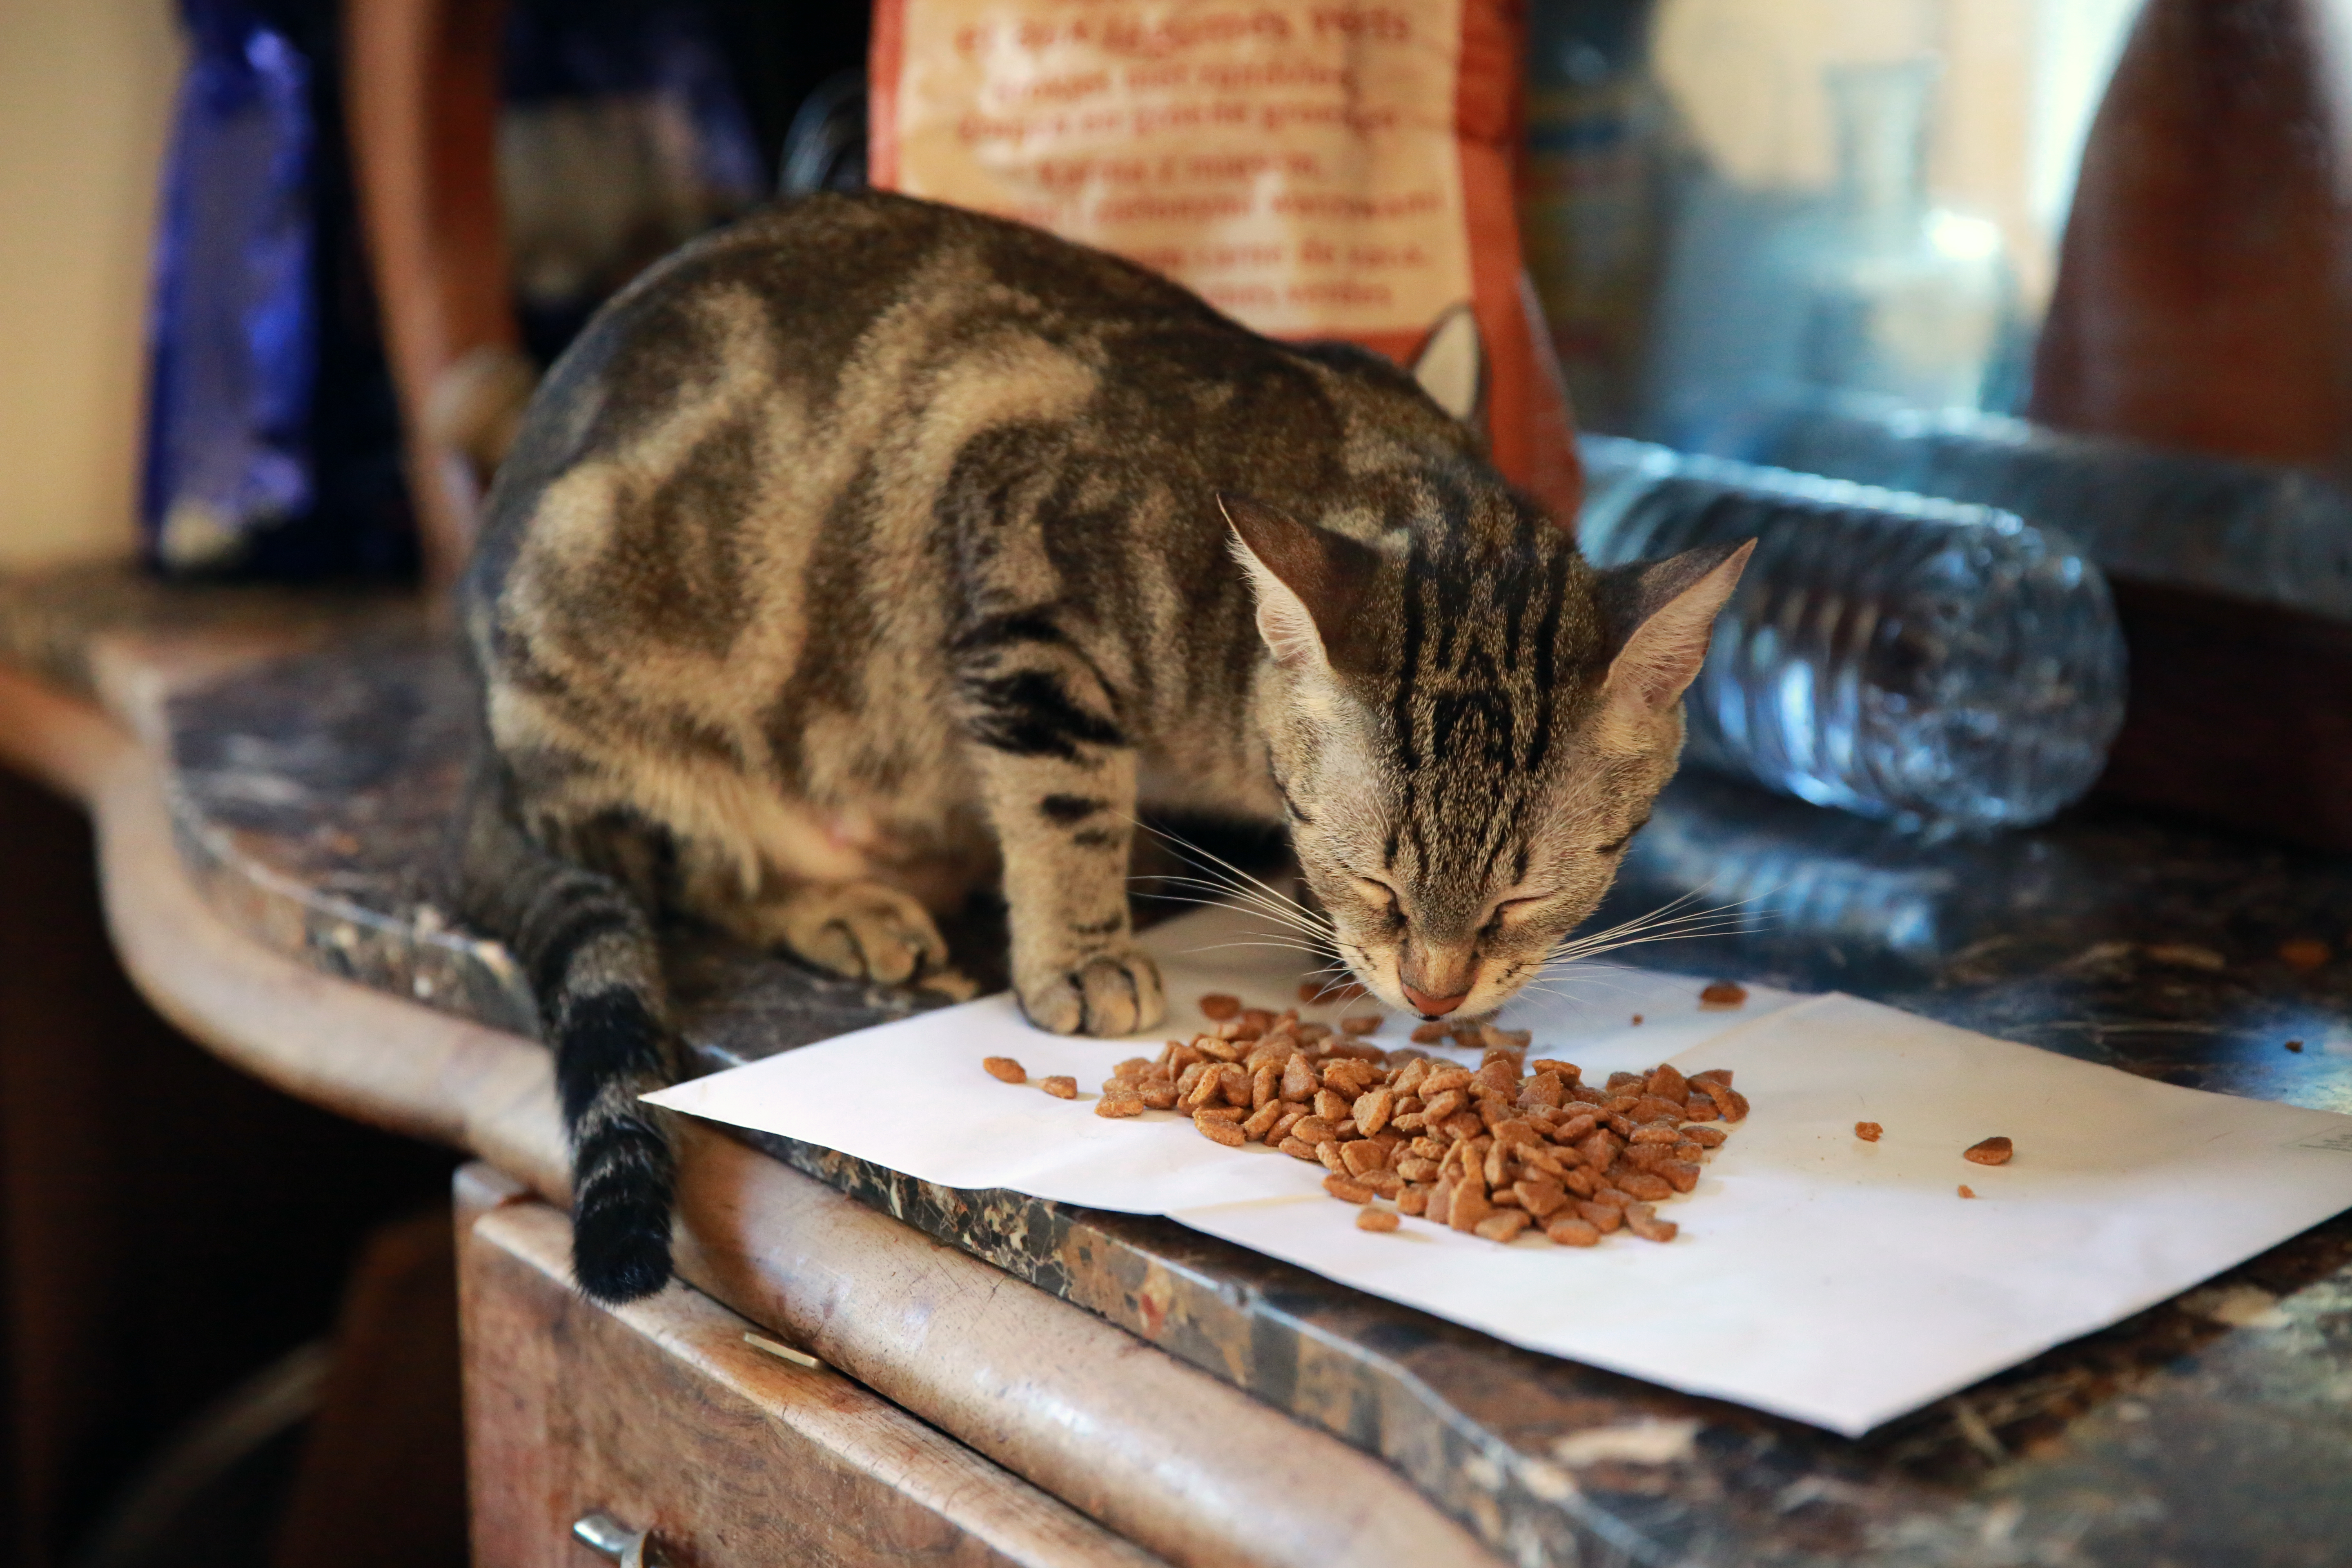
house, france, europe, kitten, cat, canon, indoor, mammal, whiskers, midi, interieur, vertebrate, maison, southfrance, sdfrankreich, zuidfrankrijk, languedocroussillon, gard, hauskatze, rhnealpes, ardche, huiskat, ruoms, chatdomestique, croquettes, brokjes, banne, lesvans, saintambroix, repas, haus, manger, kibbles, dryfood, apptit, bengal, small to medium sized cats, cat like mammal